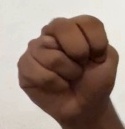
ASL sign: N